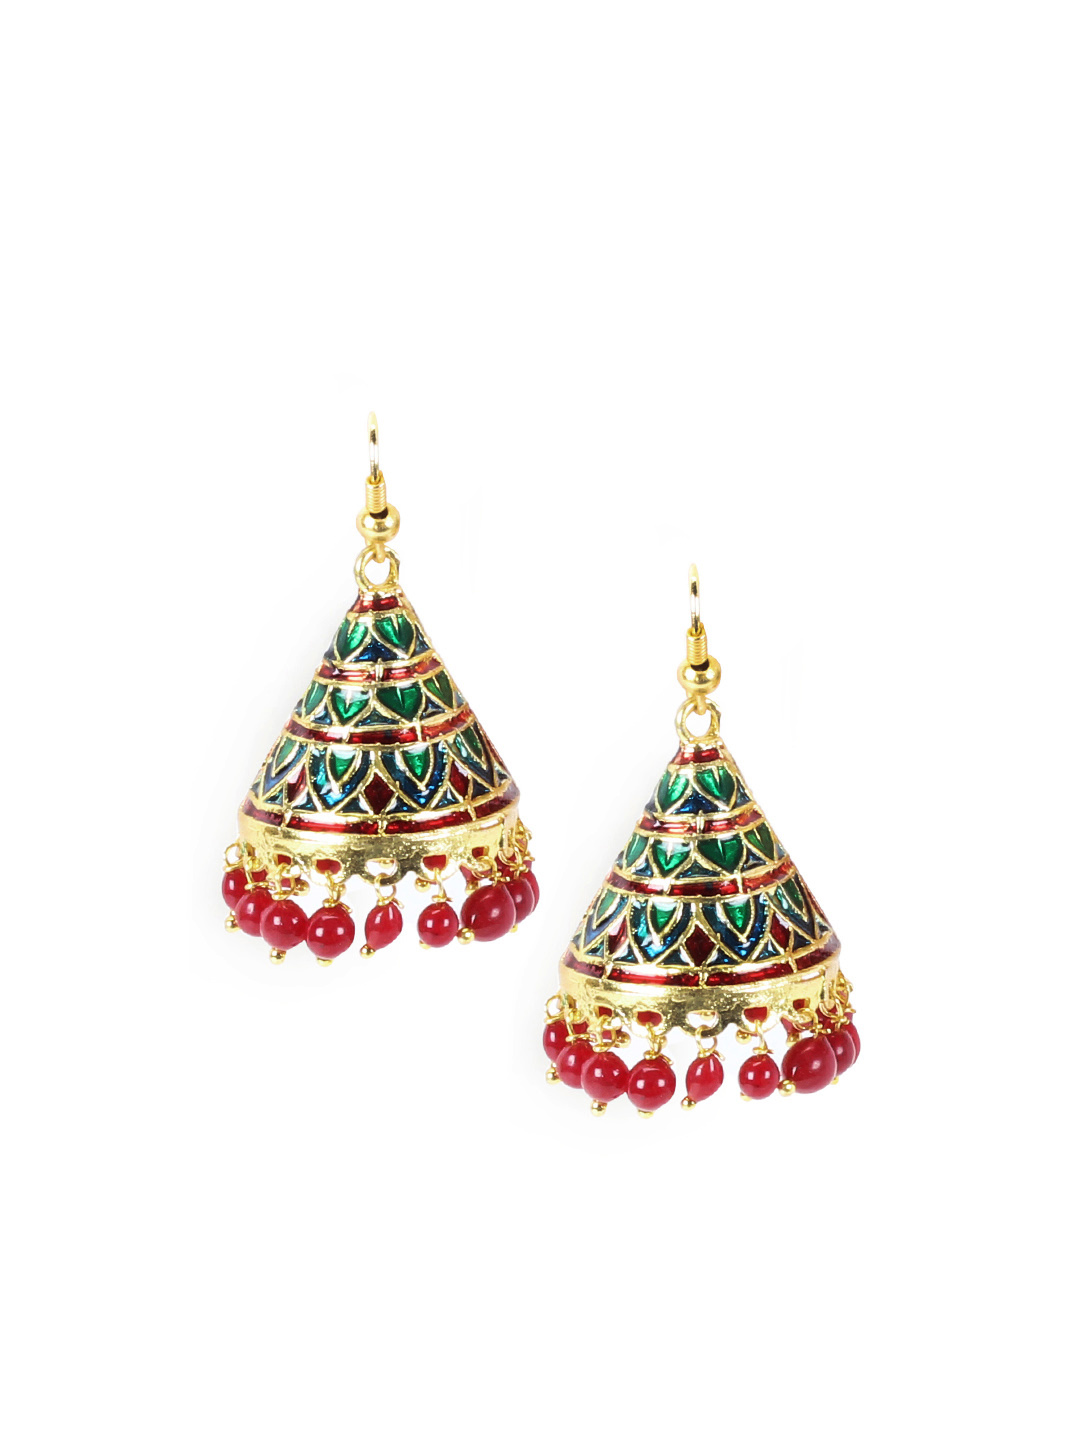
Adrika Green Earrings
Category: Accessories / Jewellery / Earrings
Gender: Women
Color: Green
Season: Summer 2012
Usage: Casual